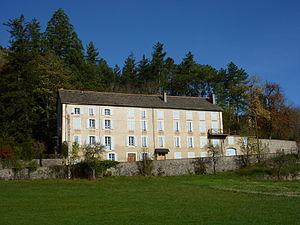
La Fabrique